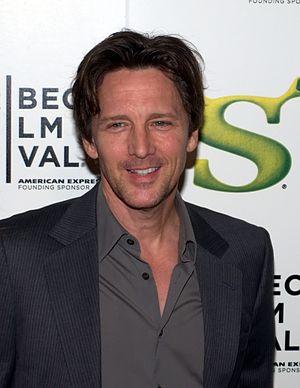
Andrew McCarthy est un acteur, réalisateur, scénariste et producteur américain né le 29 novembre 1962 à New York. Dans les années 1980, il a été considéré comme un membre du Brat Pack.